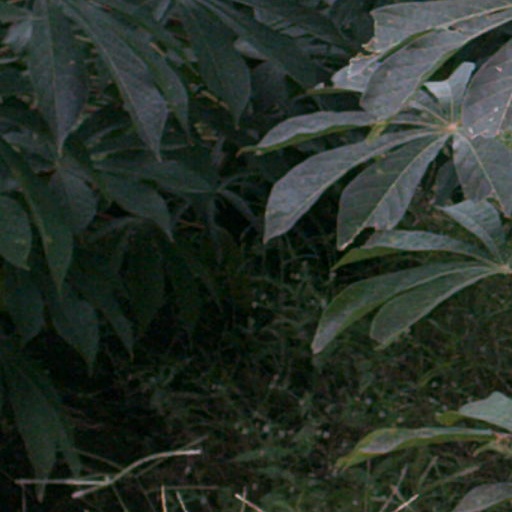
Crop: cassava